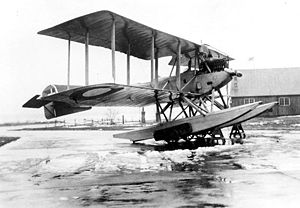
Friedrichshafen Flugzeugbau / Fly i dansk tjeneste
FF.49 i dansk tjeneste ved Marinens Flyvevæsen.
Friedrichshafen Flugzeugbau GmbH, forkortet Friedrichshafen eller FF, var en tysk flyfremstillingsvirksomhed, der var aktiv i årene 1912-1923. Virksomheden fremstillede primært lette bombefly og søfly under 1. verdenskrig. Virksomhedens totale produktion er anslået til 1692 fly, hvoraf ca. 625 var bombefly.